Cathedral of San Fernando (San Antonio)

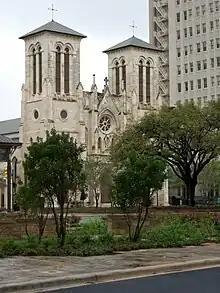
Daytime image of the cathedral in modern-day downtown San Antonio

The cathedral remains at the heart of Catholic religious life of San Antonio, and this includes involvement in annual events such as the Fiesta Week. Over 5,000 participate at weekend Masses each week of the year. Over 900 baptisms, 100 weddings, 100 funerals, and countless other services and special events are performed each year, most notably in the staging of the Good Friday Passion Play, which attracts thousands of visitors.